Evgeniya Brik

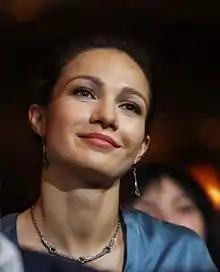
Khirivskaya at the 2013 Odesa International Film Festival

Evgeniya Brik (Khirivskaya (Хиривская), 3 September 1981 – 10 February 2022) was a Russian film and theater actress. She gained popularity with such films and television series as "Stilyagi (2008)", "The Geographer Drank His Globe Away (2013)", "Thaw (2013)", "Yolki 1914 (2014)", "Adaptation (2017)", and "Odessa (2019)". She is also known for playing Kalinka character in the Belgian television series "Matroesjka's". Brik was a winner of the Golden Eagle Award (2020) and a nominee for the Nika Award (2009).